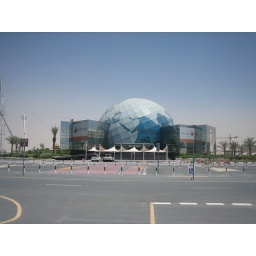
This is an interesting office building in which I gave a presentation.